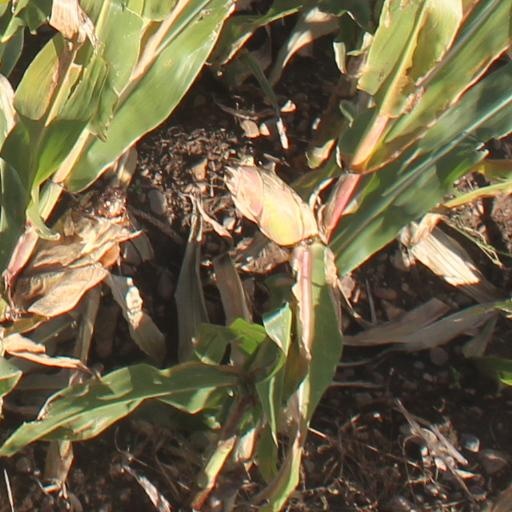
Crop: maize; corn